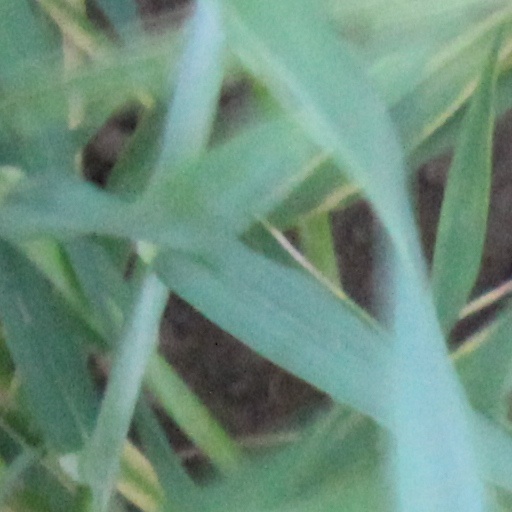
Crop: wheat